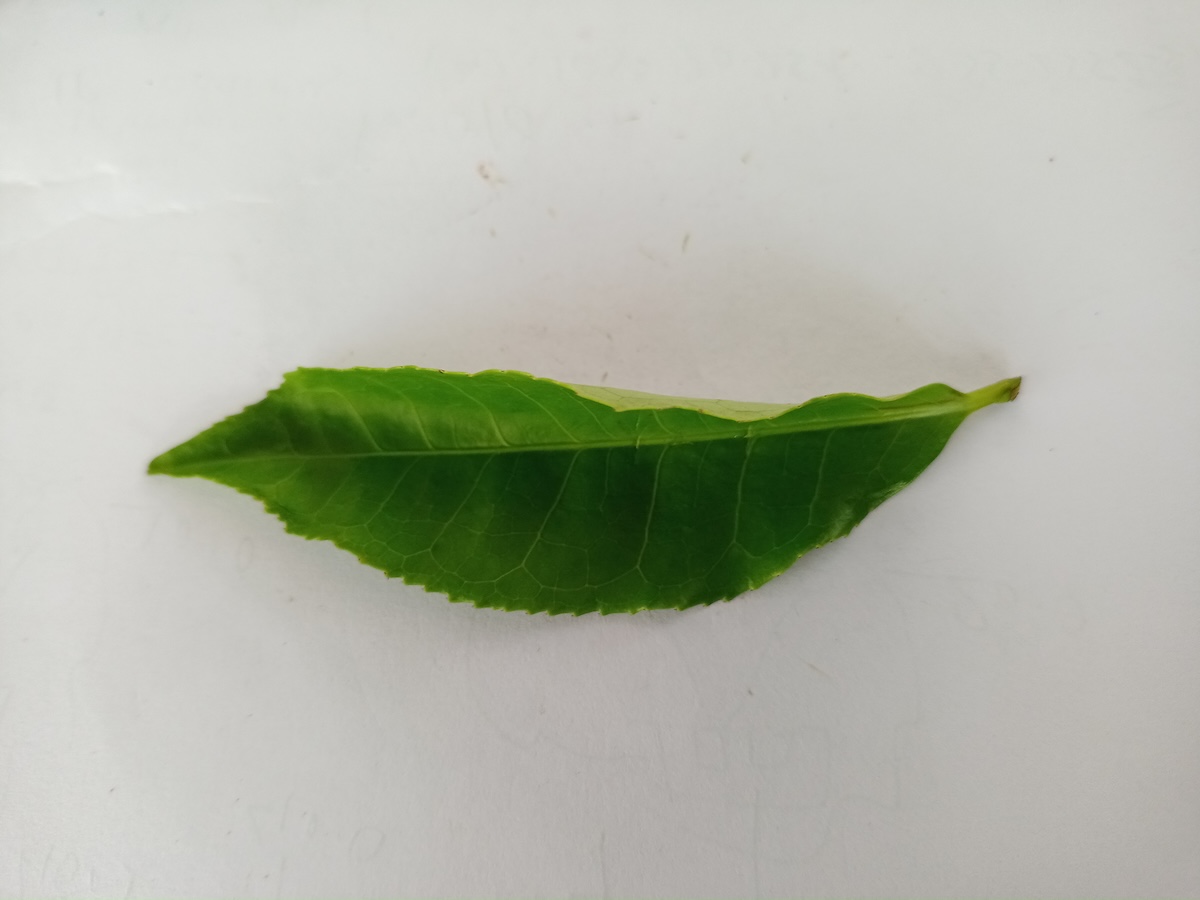
Label: Healthy leaf